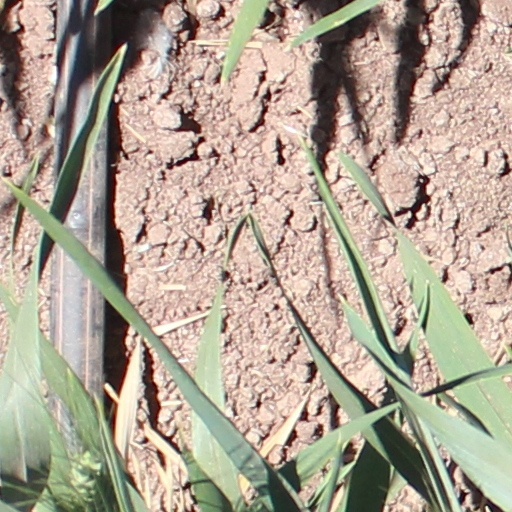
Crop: wheat